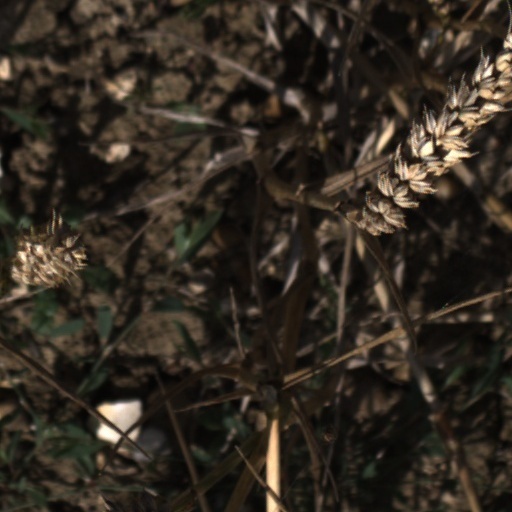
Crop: wheat